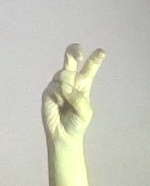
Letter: toot